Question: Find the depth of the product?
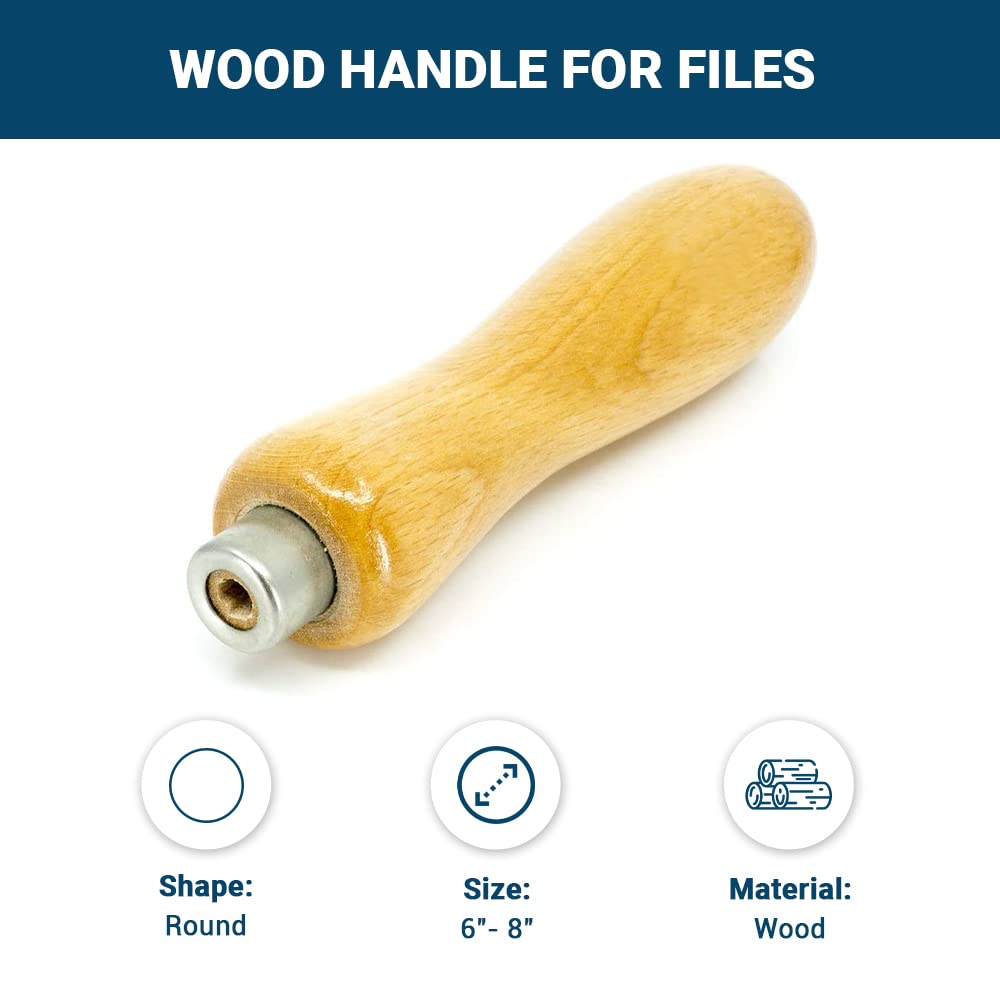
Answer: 6.0 inch